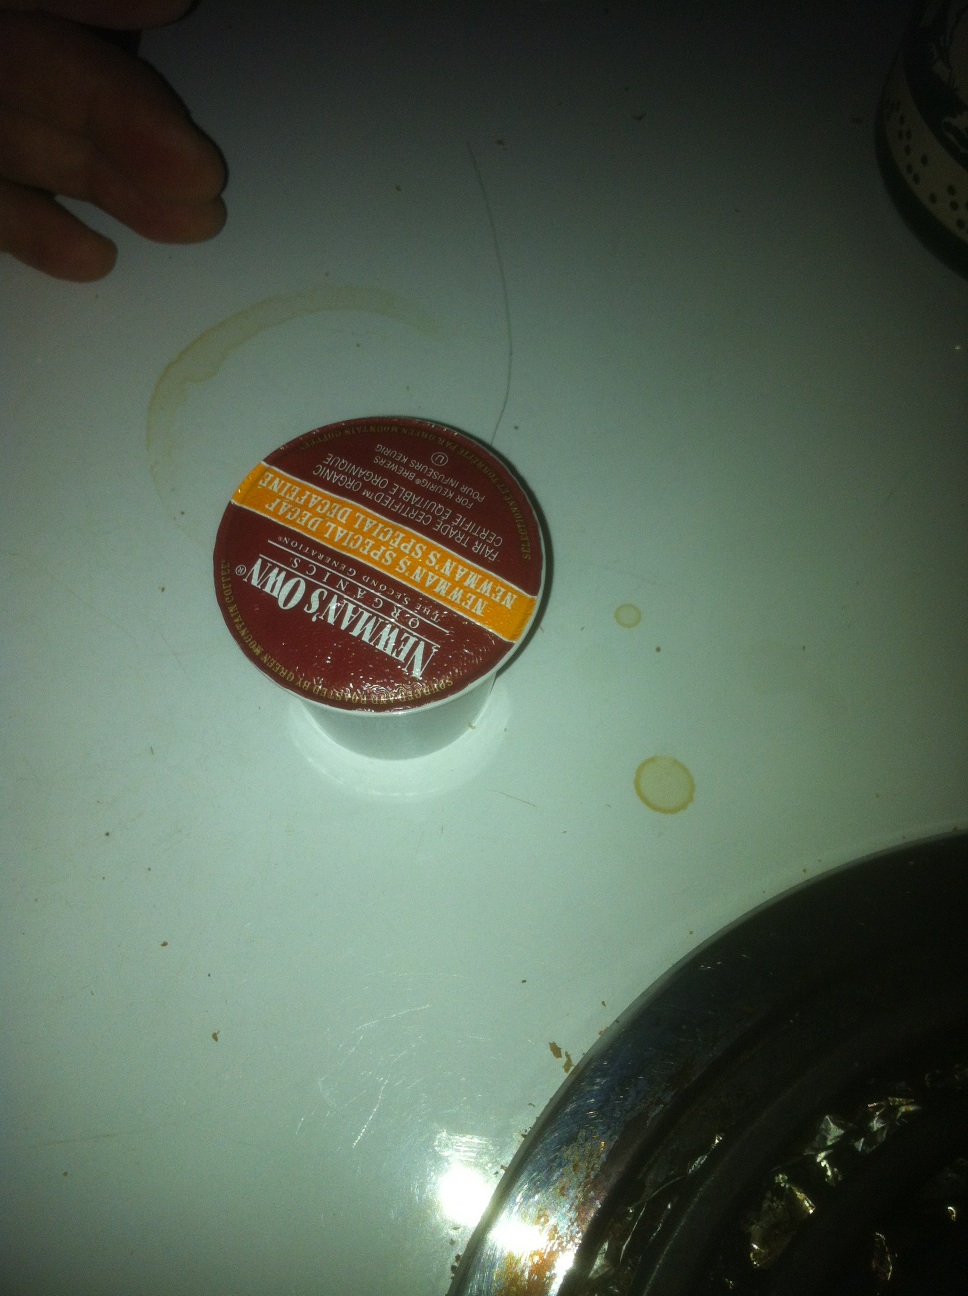Question: What flavor of coffee is this please?
Answer: unanswerable